Biserka

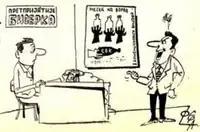
"Naš Vesnik" newspaper caricature (1962) - Biserka

Biserka is a former hospitality company from Kumanovo, North Macedonia. The company was founded in 1954 consisting of a few bars and restaurants and 30-40 employees.